Ramsay Bolton

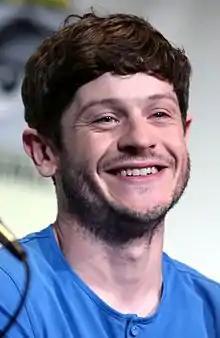
Iwan Rheon played the role of Ramsay Bolton in the television series.

Ramsay Bolton was played by Welsh actor Iwan Rheon in the HBO television adaption of the series of books, who received critical acclaim for his performance. Rheon had previously auditioned for the role of Jon Snow, which he lost to Kit Harington. Ramsay is first mentioned in the show's second season and first appears onscreen in the third, though Rheon is credited as "Boy" until his true identity is revealed in the third-season finale "Mhysa".